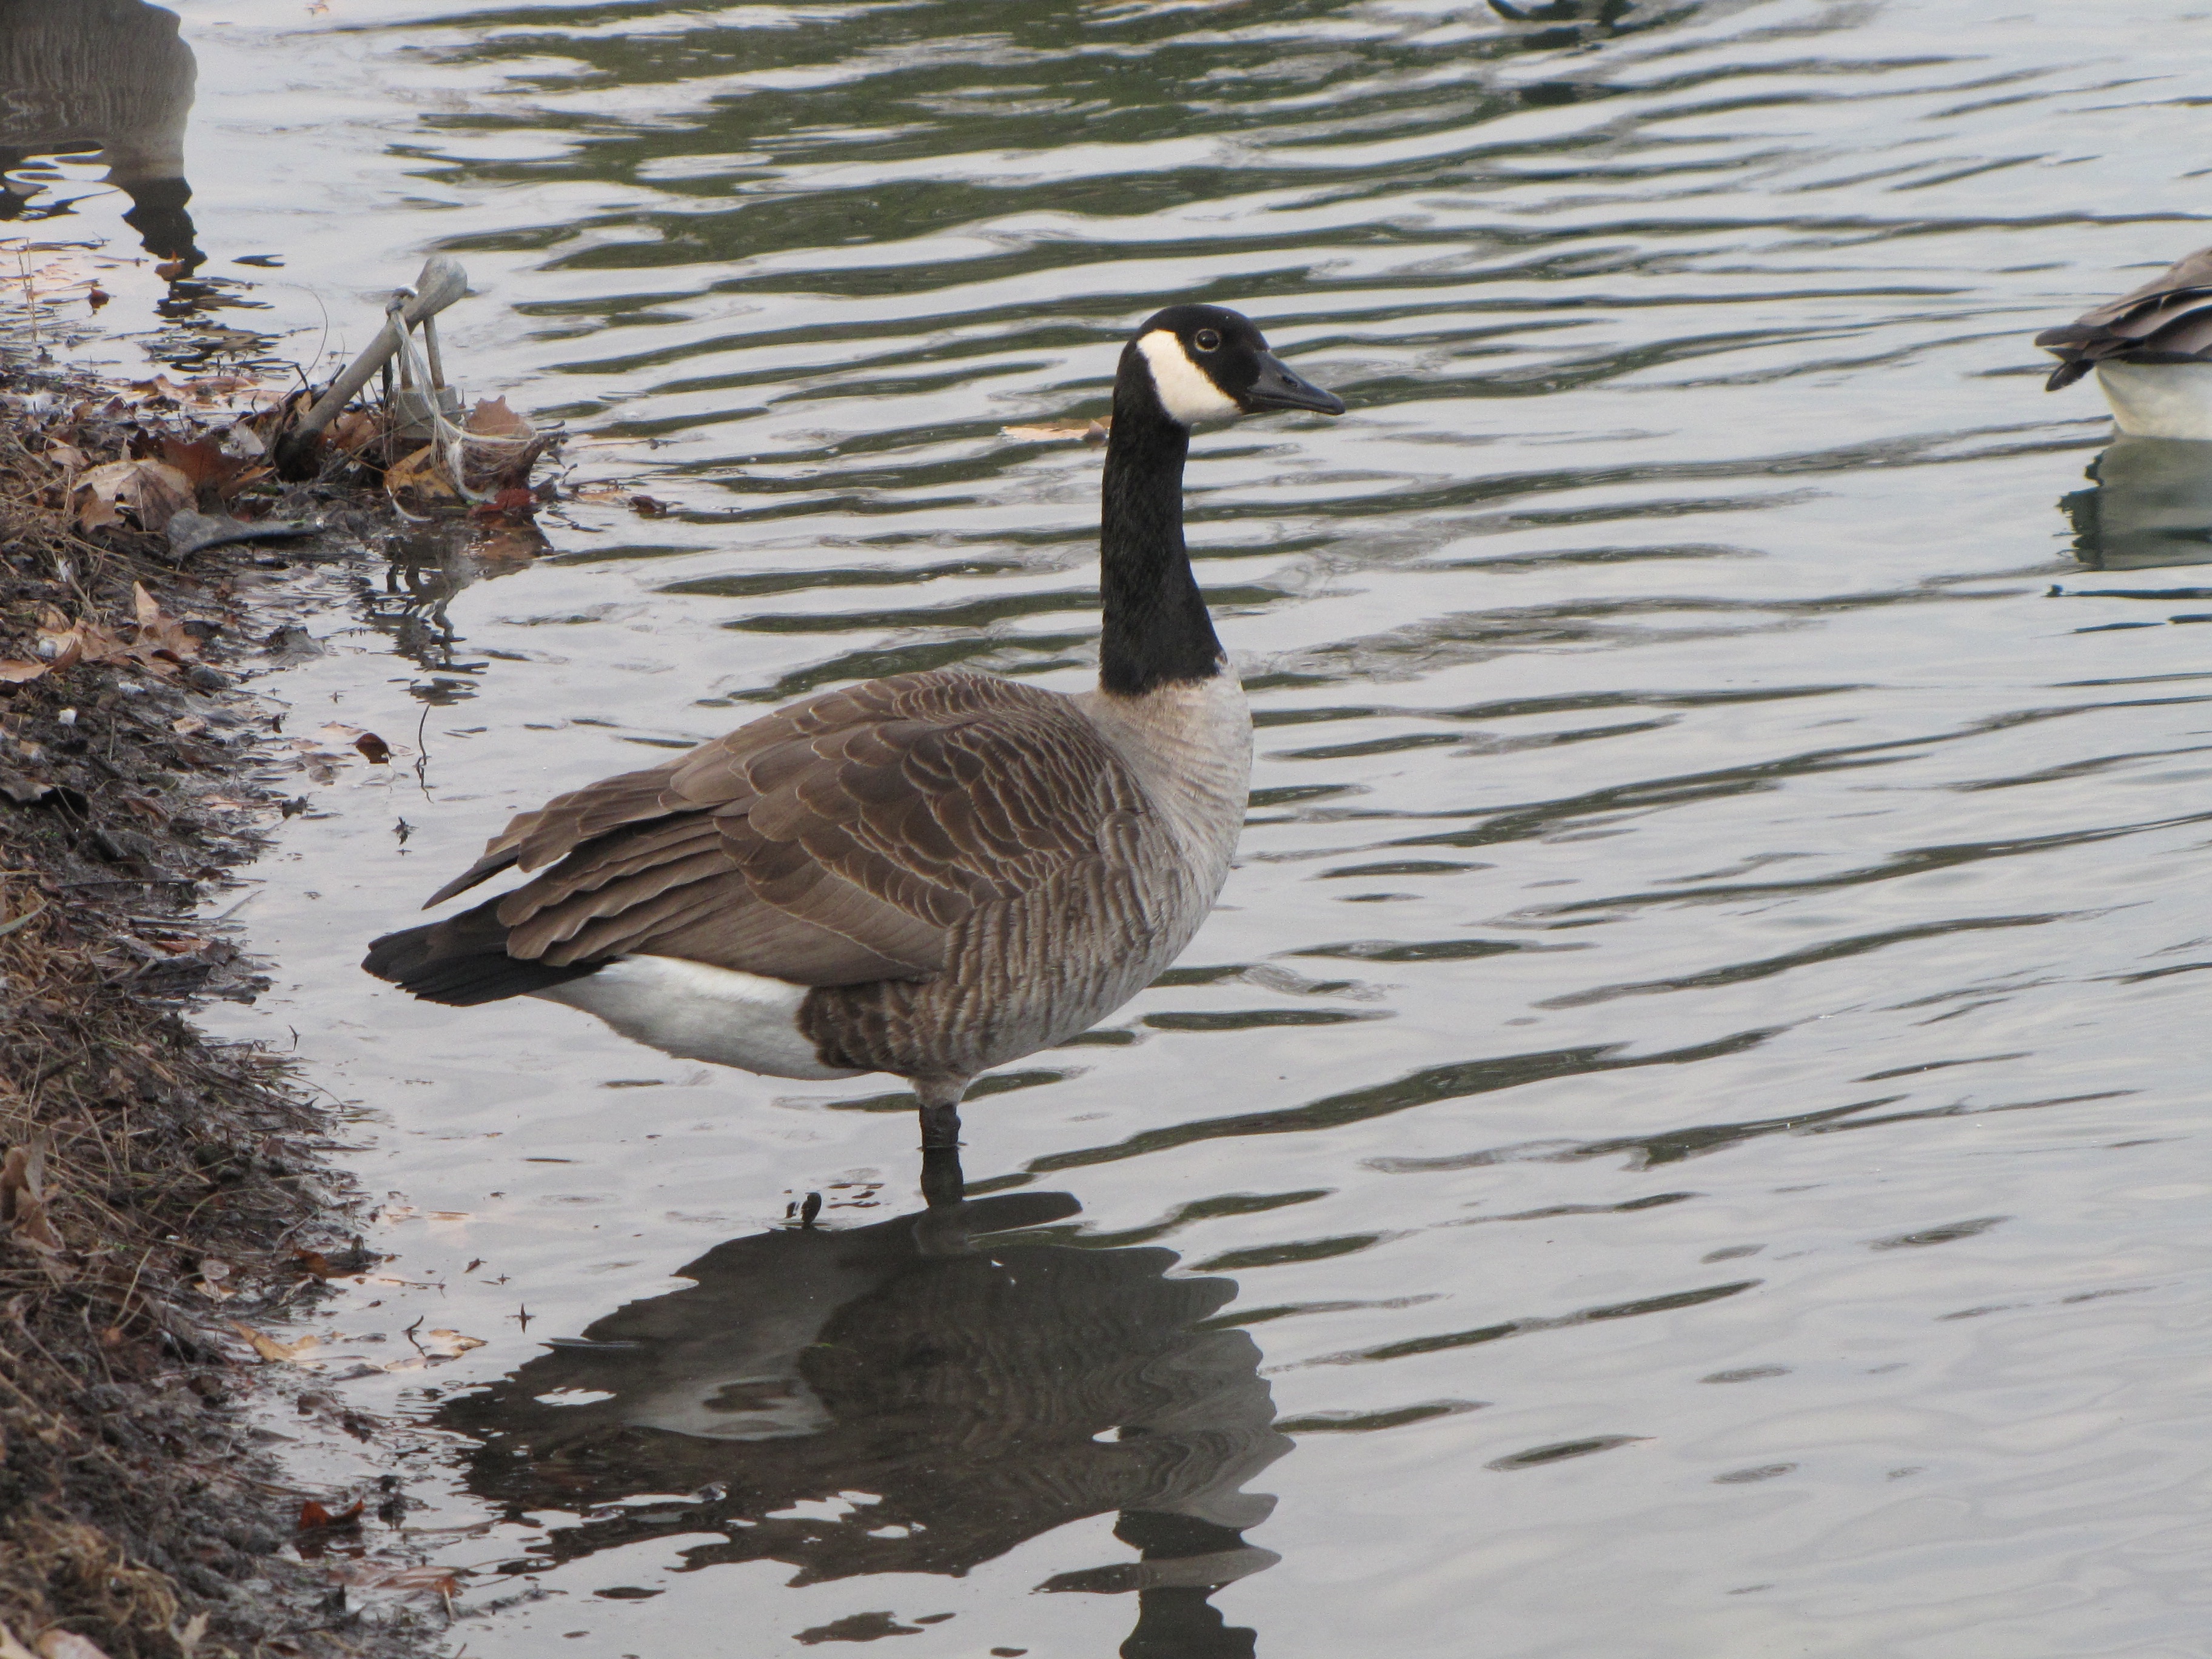
bird, wing, wildlife, beak, fauna, duck, goose, vertebrate, waterfowl, water bird, ducks geese and swans, seaduck